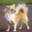
Label: dog